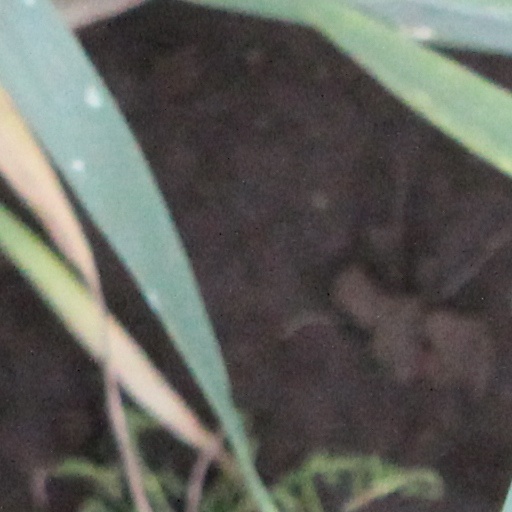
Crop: wheat